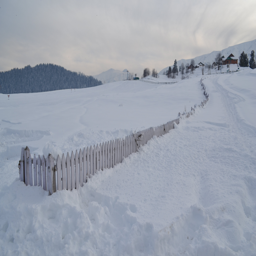
the golf course covered in snow